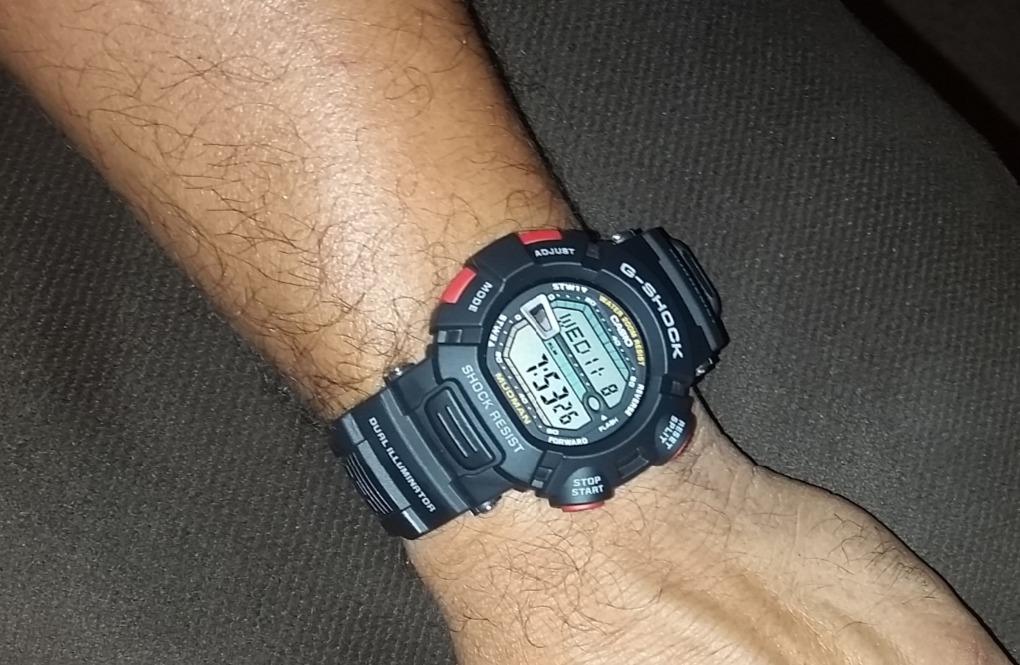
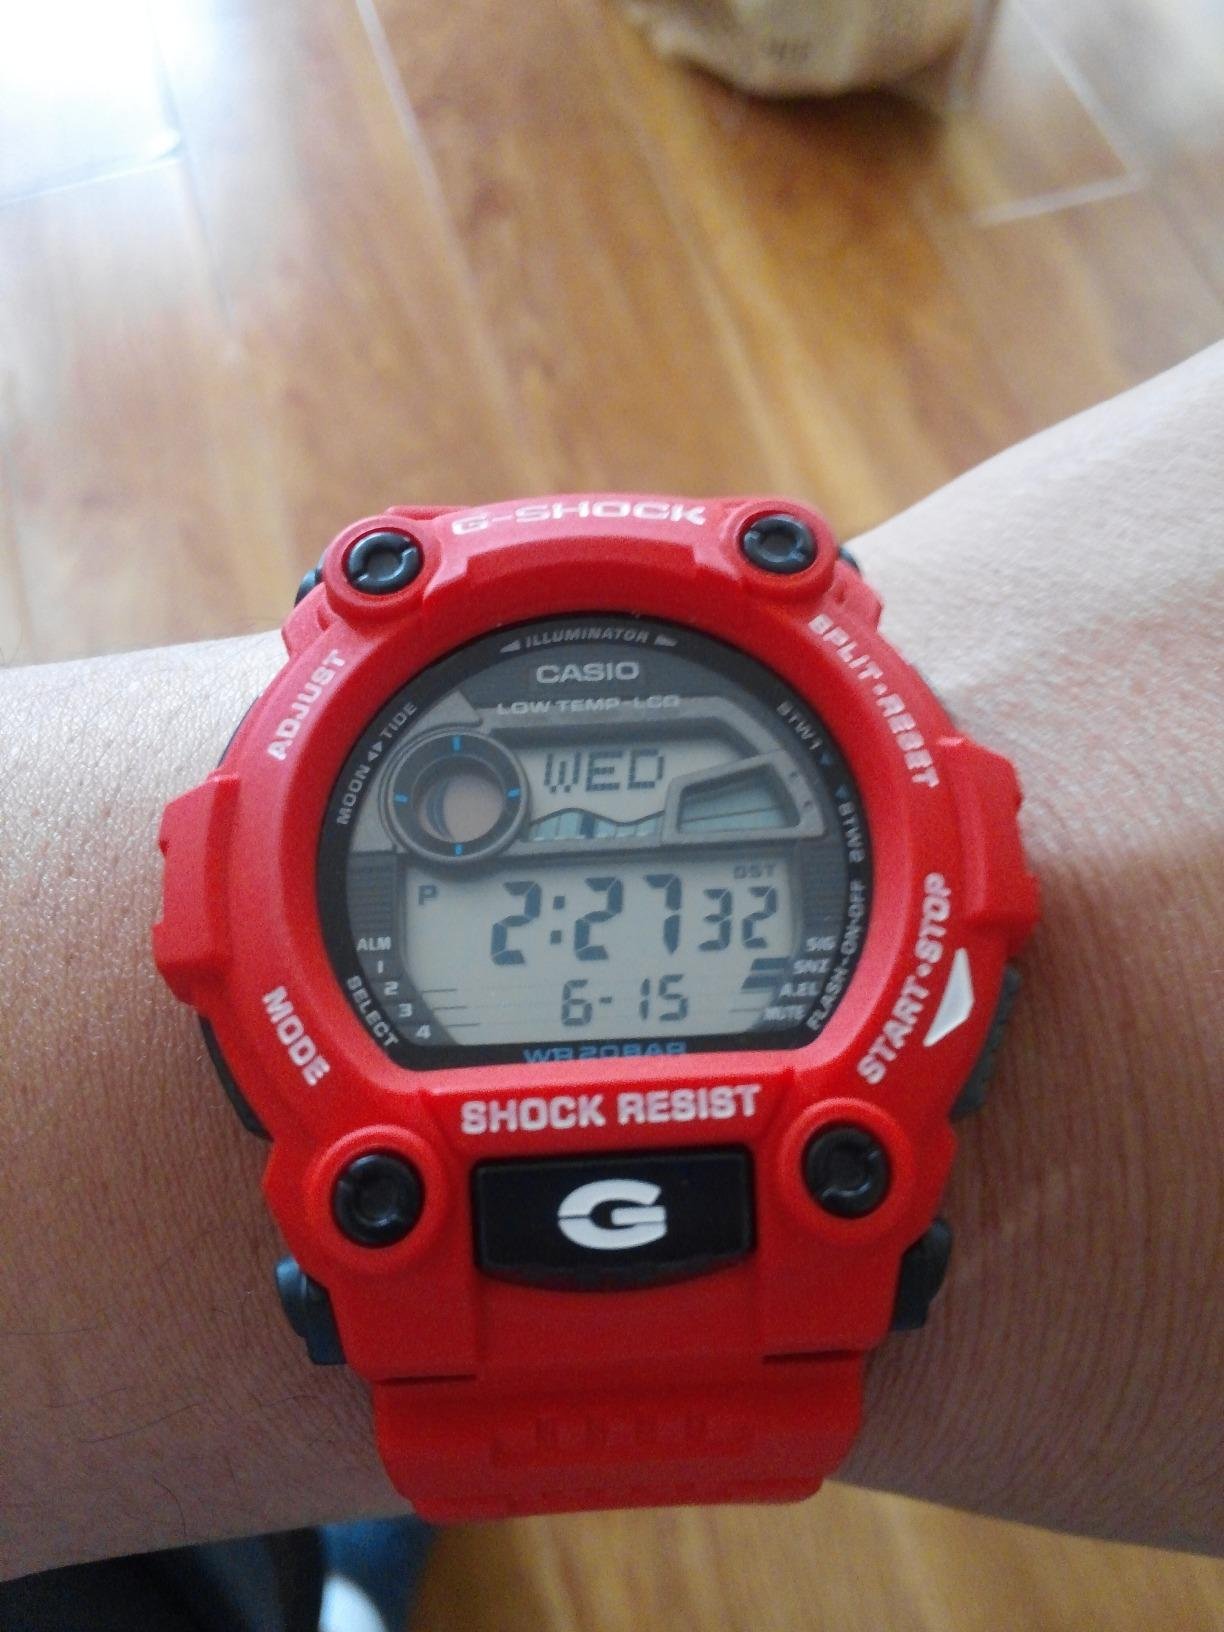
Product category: accessories_watch
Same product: no